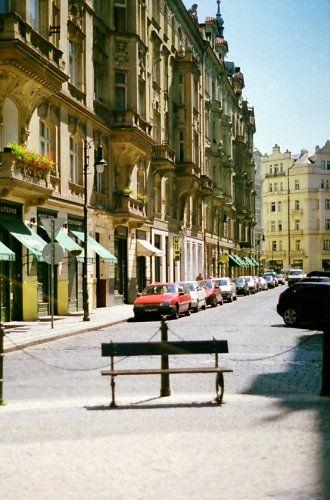
A bench sitting below very tall buildings and across from parked cars.